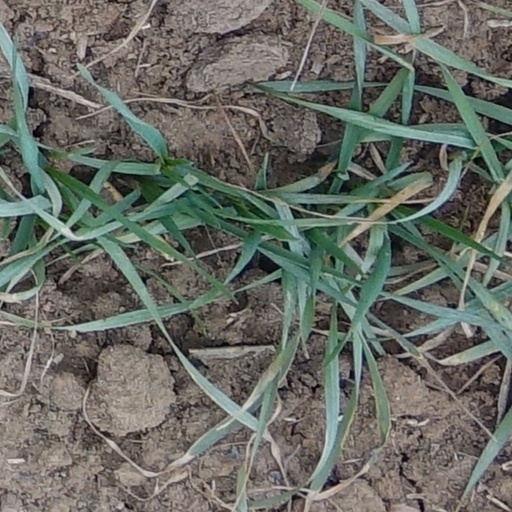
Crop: wheat